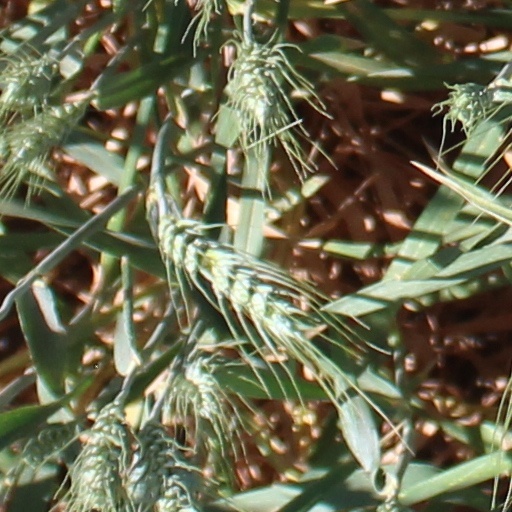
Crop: wheat